The Sisters (New Zealand)

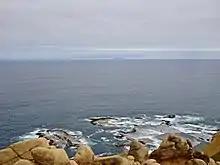
Cape Young and The Sisters (Rangitatahi)

The islands have the second largest breeding colony of the northern royal albatross, and provide breeding sites for Buller's albatross, northern giant petrel, fairy prion, broad-billed prion, sooty shearwater, common diving petrel, grey-backed storm petrel, white-faced storm petrel, pitt shag, subantarctic skua, red-billed gull, and white-fronted tern. The site has been identified as an Important Bird Area by BirdLife International because it supports Buller's albatrosses and northern giant petrels.